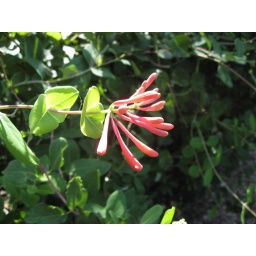
A flower on the flowering vine on the fence by the Middle Path between the Reservoir Jogging Track and the Bridle Path in Central Park.